Georgia (musician)

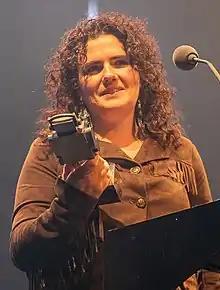
Barnes at the 2019 AIM Awards

Georgia Barnes, known mononymously as Georgia, is an English record producer, songwriter, singer, rapper and drummer. The daughter of Leftfield cofounder Neil Barnes, Georgia began her music career as a drummer for artists such as Kwes and Kae Tempest.